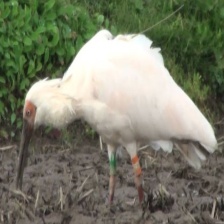
Species: ASIAN CRESTED IBIS
Scientific name: NIPPONIA NIPPON